Philippines at the 2019 SEA Games

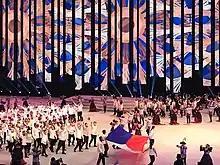
The Philippine delegation at the opening ceremony.

Monsour del Rosario was tasked to prepare the Philippine delegation to the 2019 Southeast Asian Games as its chef de mission. He along with other appointed officials by the Philippine Olympic Committee was fired from their post on July 27, 2019 by then-President of the Ricky Vargas due to a "loss of trust and confidence". He was then replaced on July 29, 2019 by Philippine Sports Commission Chairman Butch Ramirez after being convinced by his superiors in the Philippine government who initially declined to be appointed the day before. Ada Milby of rugby and Stephen Fernandez of taekwondo were named as Ramirez's deputies.